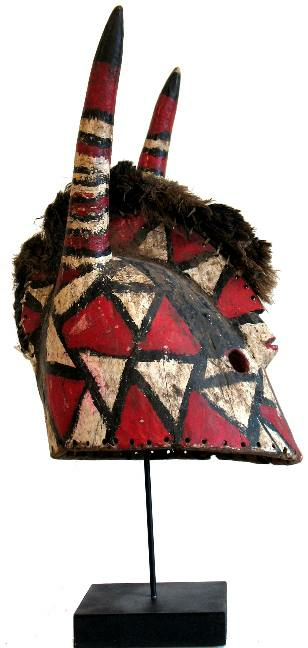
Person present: No